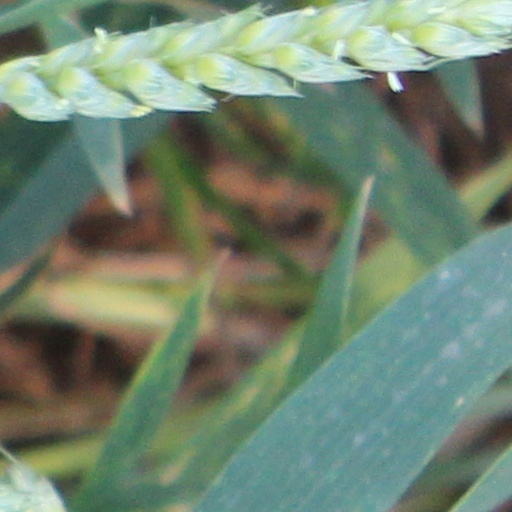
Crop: wheat